History of propaganda

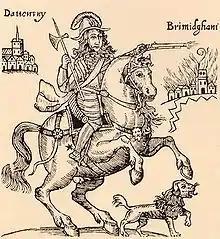
English Civil War cartoon titled "The Cruel Practices of Prince Rupert" (1643)

Primitive forms of propaganda have been a human activity as far back as reliable recorded evidence exists. The Behistun Inscription (c. 515 BC) detailing the rise of Darius I to the Persian throne is viewed by most historians as an early example of propaganda. The "Arthashastra" written by Chanakya (c. 350 – 283 BC), a professor of political science at Takshashila University and a prime minister of the Maurya Empire in ancient India, discusses propaganda in detail, such as how to spread propaganda and how to apply it in warfare. His student Chandragupta Maurya (c. 340 – 293 BC), founder of the Maurya Empire, employed these methods during his rise to power.